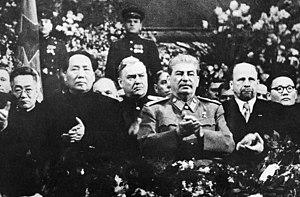
Walter Ulbricht, né le 30 juin 1893 à Leipzig et mort le 1ᵉʳ août 1973 à Groß Dölln au nord de Berlin, est un homme d'État allemand.
Le Grand Bond en avant est le nom donné à une politique économique lancée par Mao Zedong et mise en œuvre de 1958 à 1960. Concepteur du Grand Bond en avant, Mao Zedong veut donner une nouvelle orientation politique à la Chine. Le Grand bond en avant a été lancé avec le Mouvement de la commune populaire. Cette campagne, qui mobilise par la propagande et par la coercition l'ensemble de la population, a pour but de stimuler en un temps record la production par la collectivisation de l'agriculture, l'élargissement des infrastructures industrielles et la réalisation de projets de travaux publics de large envergure. Irréaliste, ce programme se révèle être un fiasco. La Chine échappe de peu à l'effondrement complet de son économie.
La rupture sino-soviétique est une période de dégradation des relations, puis de fortes tensions entre l’Union soviétique et la république populaire de Chine de la fin des années 1950 aux années 1980, et dont le paroxysme est marqué par les incidents frontaliers de 1969. La rupture eut pour conséquence une scission au sein du mouvement communiste international, bien que les désaccords aient en réalité moins porté sur des éléments de doctrine que sur les intérêts nationaux divergents des deux États.
Le communisme est initialement un ensemble de doctrines politiques, issues du socialisme et, pour la plupart, du marxisme, s'opposant au capitalisme et visant à l'instauration d'une société sans classes sociales, sans salariat et une mise en place d'une totale socialisation économique et démocratique des moyens de production.
Le totalitarisme est l'un des principaux types de systèmes politiques avec la démocratie et l'autoritarisme. C'est un régime à parti unique, n'admettant aucune opposition organisée et dans lequel l'État tend à confisquer la totalité des activités de la société. C'est un concept forgé au XXᵉ siècle, durant l'entre-deux-guerres, avec une apparition concomitante de régimes totalitaires en Allemagne et en URSS. Le totalitarisme signifie étymologiquement « système tendant à la totalité » : issu de l'ouvrage de Hannah Arendt Les Origines du totalitarisme, le mot totalitarianism exprime l'idée que la dictature ne s'exerce pas seulement dans la sphère politique, mais dans toutes, y compris les sphères privée et intime, quadrillant toute la société et tout le territoire, en imposant à tous les citoyens l'adhésion à une idéologie obligatoire, hors de laquelle ils sont considérés comme ennemis de la communauté.